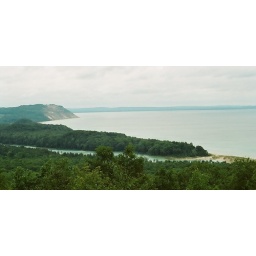
The smaller body of water in the fore ground is North Bar lake. Lake Michigan is the bigger one